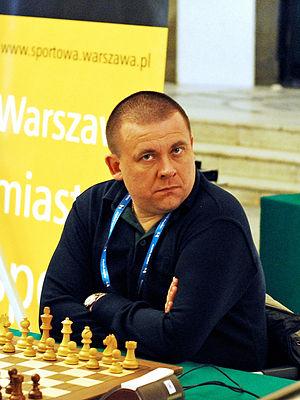
Sergueï Vladimirovitch Roublevski, né à Kourgan en Russie le 15 octobre 1974, est un grand maître russe du jeu d'échecs. Il a été champion de Russie en 1991 et 2005.